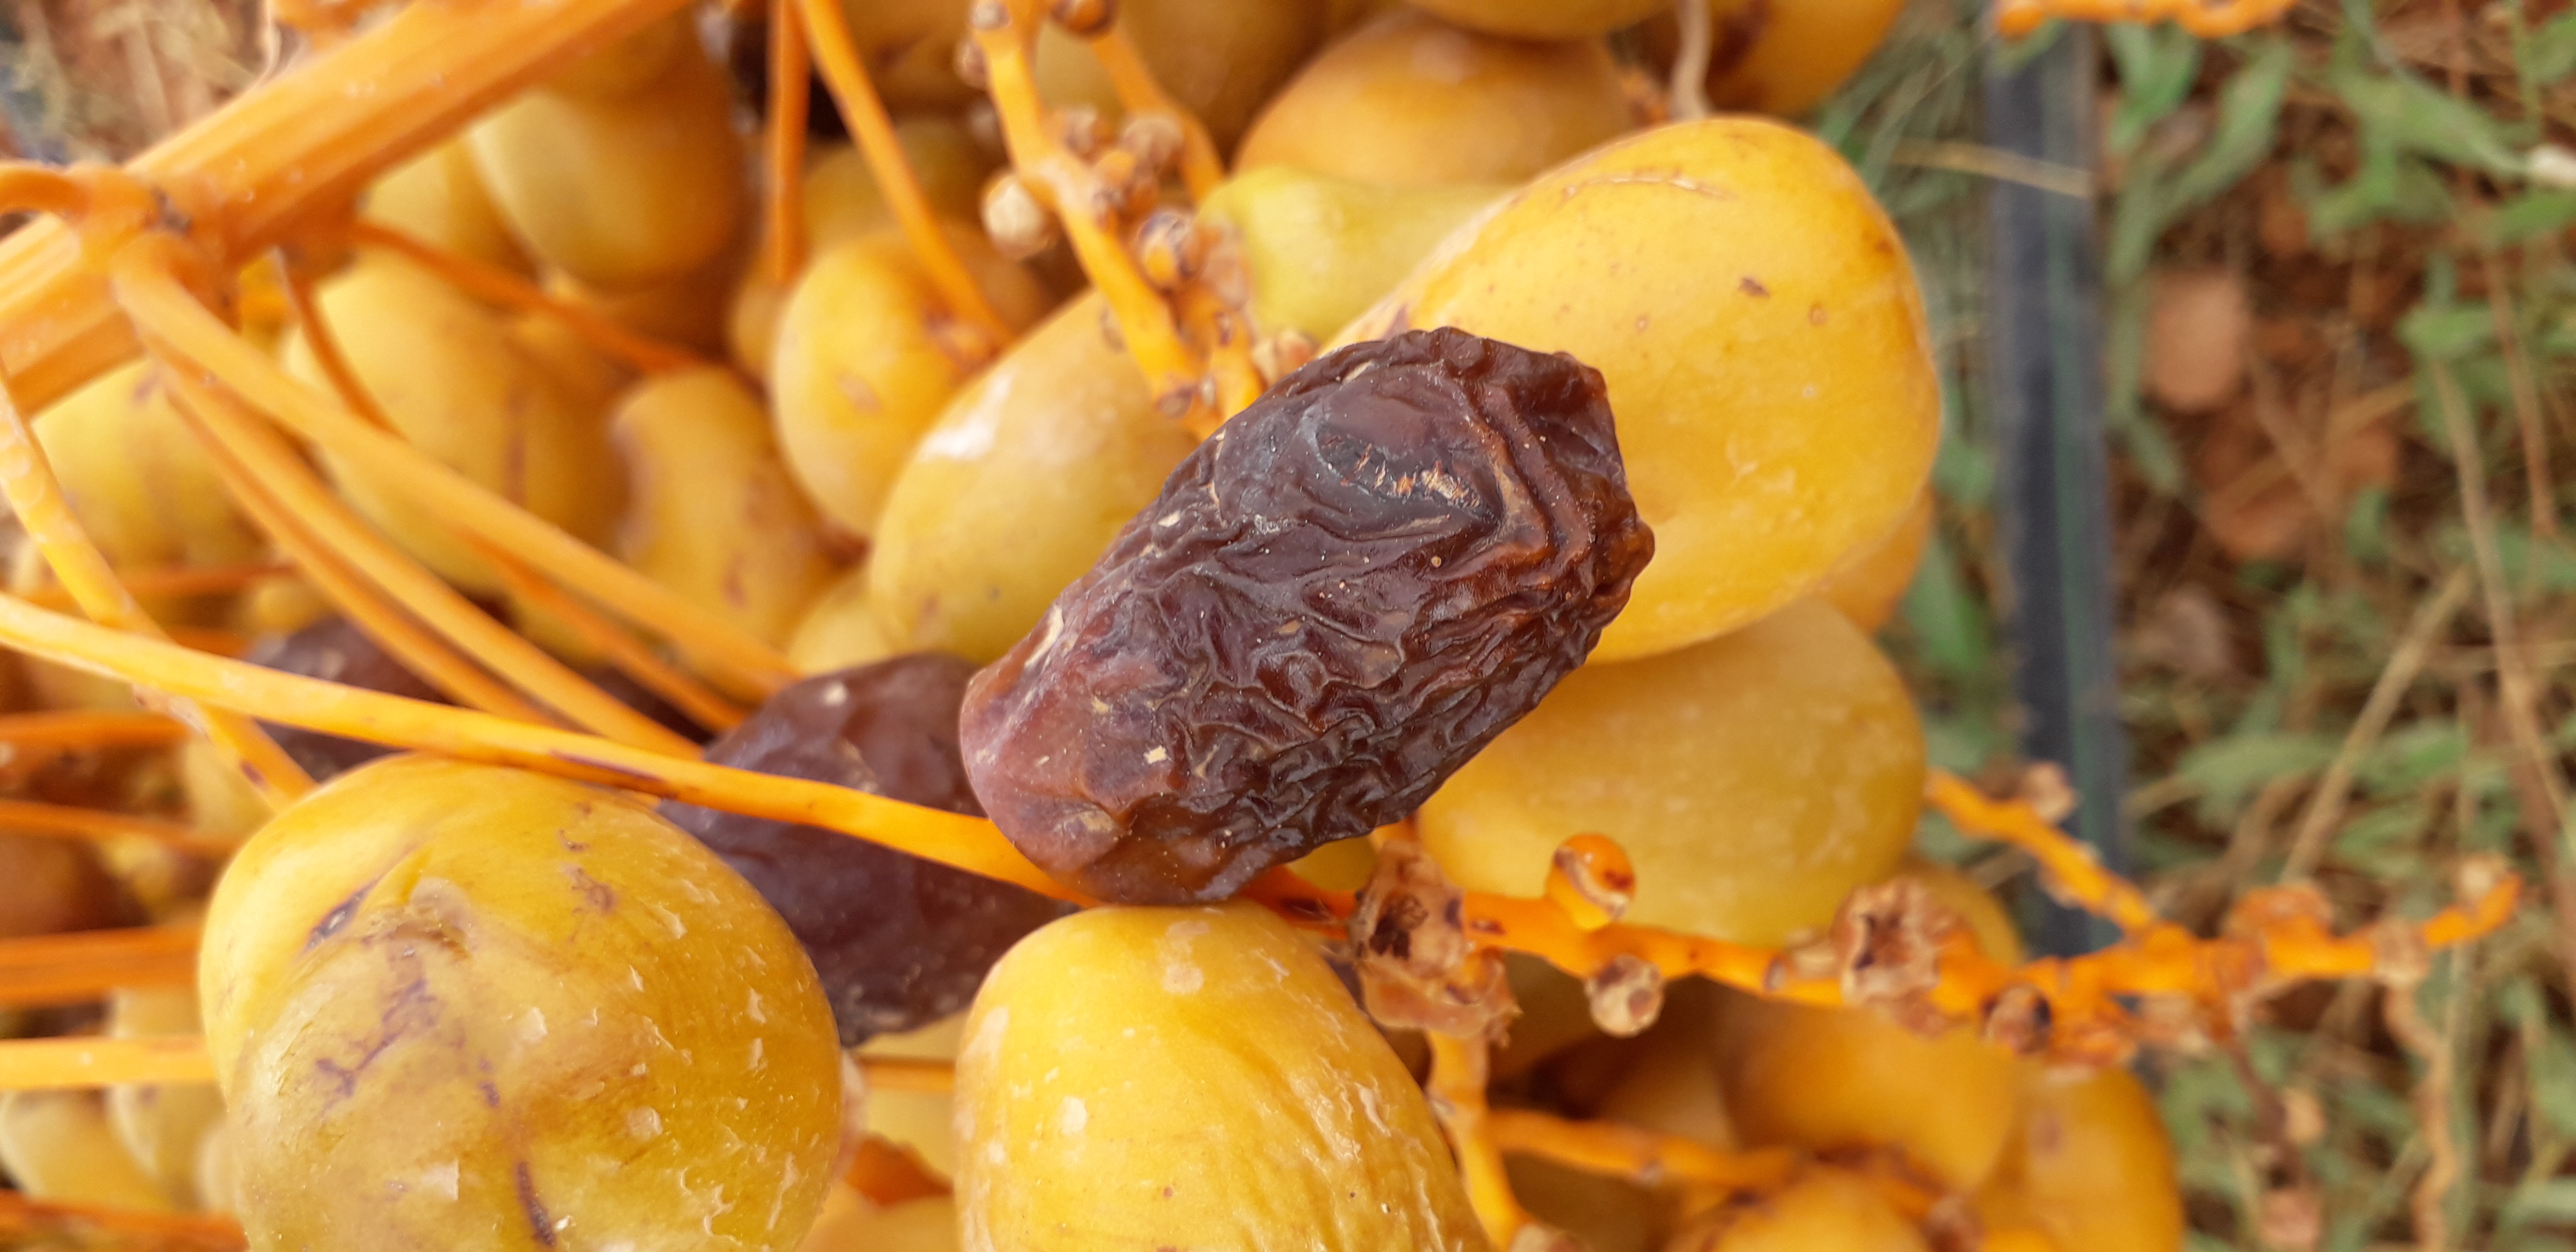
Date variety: Boufagous